Justine Benin

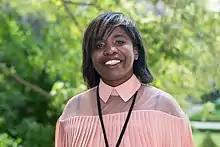
Justine Benin at the Assembly, June 2017

Justine Benin, (born 12 March 1975) is a French employment counsellor and politician who briefly served as Secretary of State for the Sea in the government of Prime Minister Élisabeth Borne in 2022. She previously was a deputy in the 15th legislature of the French Fifth Republic for the 2nd constituency of Guadeloupe as part of the Miscellaneous left, affiliated with the Democratic Movement (MoDem).